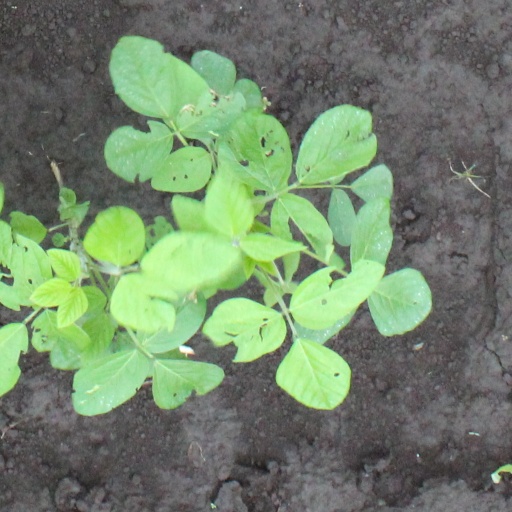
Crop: soybean